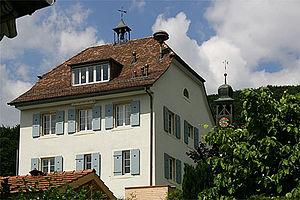
Bâtiment de l'administration communale à Nenzlingen